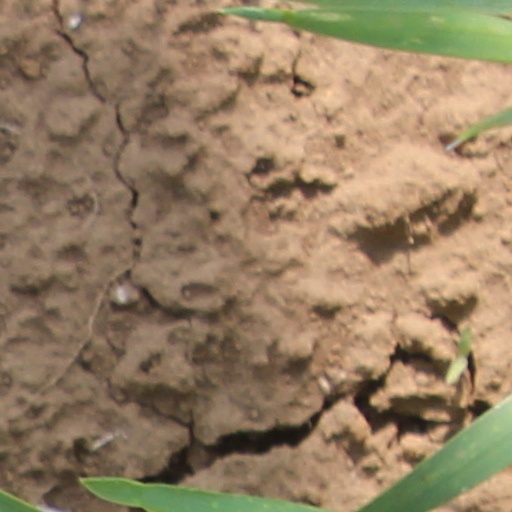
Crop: wheat